Grant Gustin

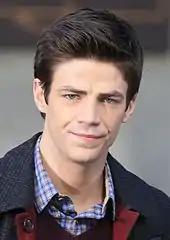
Gustin in 2014

On November 8, 2011, he debuted on the television series "Glee" as Sebastian Smythe, an openly gay member of the Dalton Academy Warblers. Gustin won the recurring role of Sebastian, a promiscuous and scheming character, after "an exhaustive, weeks-long casting search". He originally auditioned for a background role as a tap dancer but did not get the part. However, Ryan Murphy kept him in mind. He began filming the role early on Monday, September 26, 2011, after having finished his final "West Side Story" performance the previous Friday night. In January 2012, Naya Rivera (as her character Santana Lopez) and Gustin (as Smythe) performed "Smooth Criminal" as a duet in the season three episode "Michael", backed by musical duo 2Cellos. The song was filmed in a similar environment as the 2Cellos music video, in a room surrounded by empty chairs as the two musicians play. This cover debuted and peaked at number 26 on the "Billboard" Hot 100, number 10 on the "Billboard" Digital Songs, and number 28 on the "Billboard" Canadian Hot 100 chart during the week of February 18, 2012.